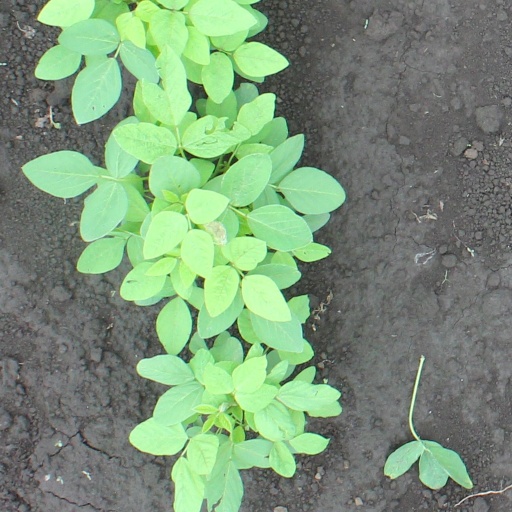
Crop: soybean